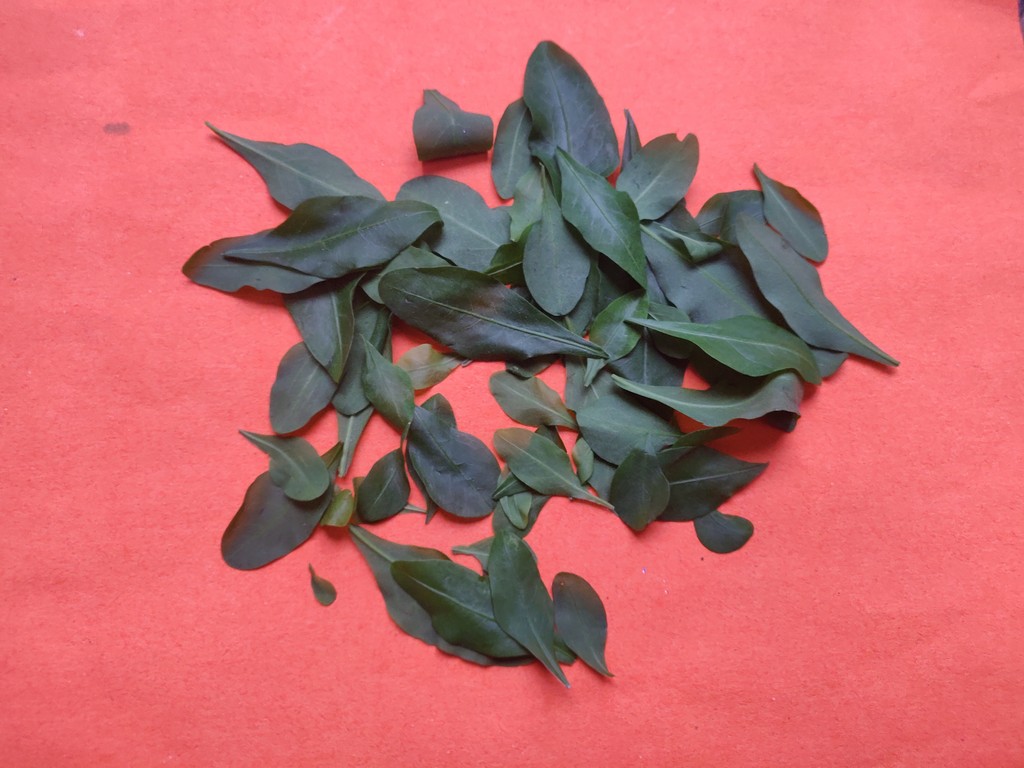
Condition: Healthy
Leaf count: multiple
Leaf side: unknown